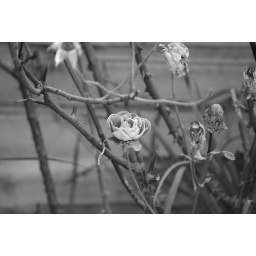
a selection of plants and animals in the garden.